List of Milwaukee Brewers first-round draft picks

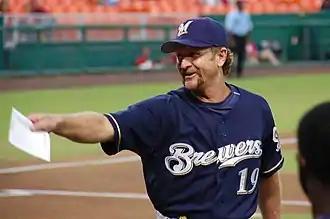
A man in a navy blue baseball jersey with "Brewers" written across the chest

The Milwaukee Brewers are a Major League Baseball (MLB) franchise based in Milwaukee, Wisconsin. They play in the National League Central division. Established in Seattle, Washington, as the Seattle Pilots in 1969, the team became the Milwaukee Brewers after relocating to Milwaukee in 1970. The franchise played in the American League until 1998, when it moved to the National League in conjunction with a major league realignment. Since the institution of MLB's Rule 4 draft, the Brewers have selected 73 players in the first round. Officially known as the "First-Year Player Draft", the Rule 4 draft is MLB's primary mechanism for assigning players from high schools, colleges, and other amateur clubs to its franchises. The draft order is determined based on the previous season's standings, with the team possessing the worst record receiving the first pick. In addition, teams which lost free agents in the previous off-season may be awarded compensatory or supplementary picks.